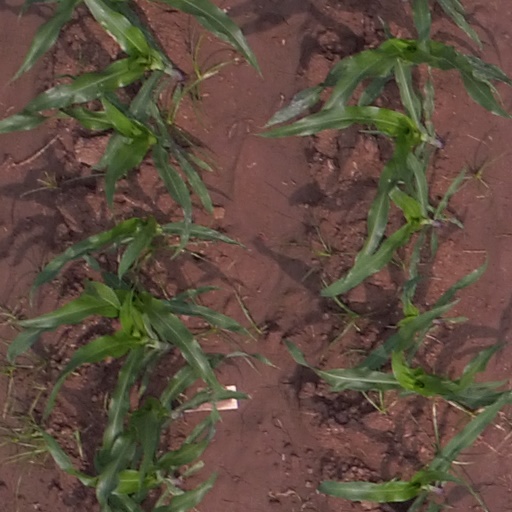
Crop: maize; corn